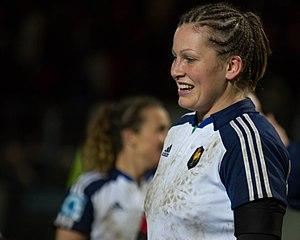
Manon André, née le 22 septembre 1986 à Muret, est une joueuse internationale française de rugby à XV. Elle évolue au poste de troisième ligne aile à Saint-Orens rugby féminin ainsi qu'en équipe de France.